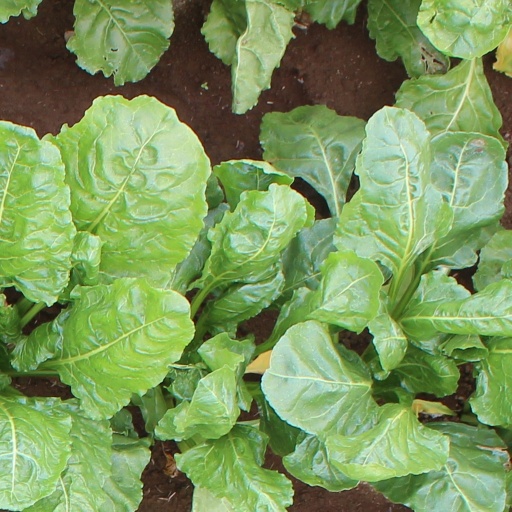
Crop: sugar beet